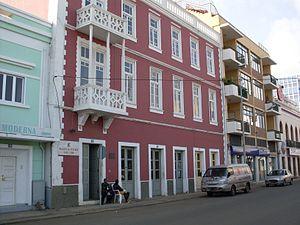
La culture du Cap-Vert, pays insulaire d'Afrique de l'Ouest, désigne d'abord les pratiques culturelles observables de ses 600 000 habitants.
Praia est la plus grande ville ainsi que la capitale du Cap-Vert. Elle est située sur l'île de Santiago qui est également la plus grande des neuf îles habitées de l'archipel. Elle comptait environ 124 661 habitants en 2008.